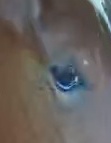
Face region: eyes (orbital_tightening_and_eye_area)
Pain indicator: moderately_present